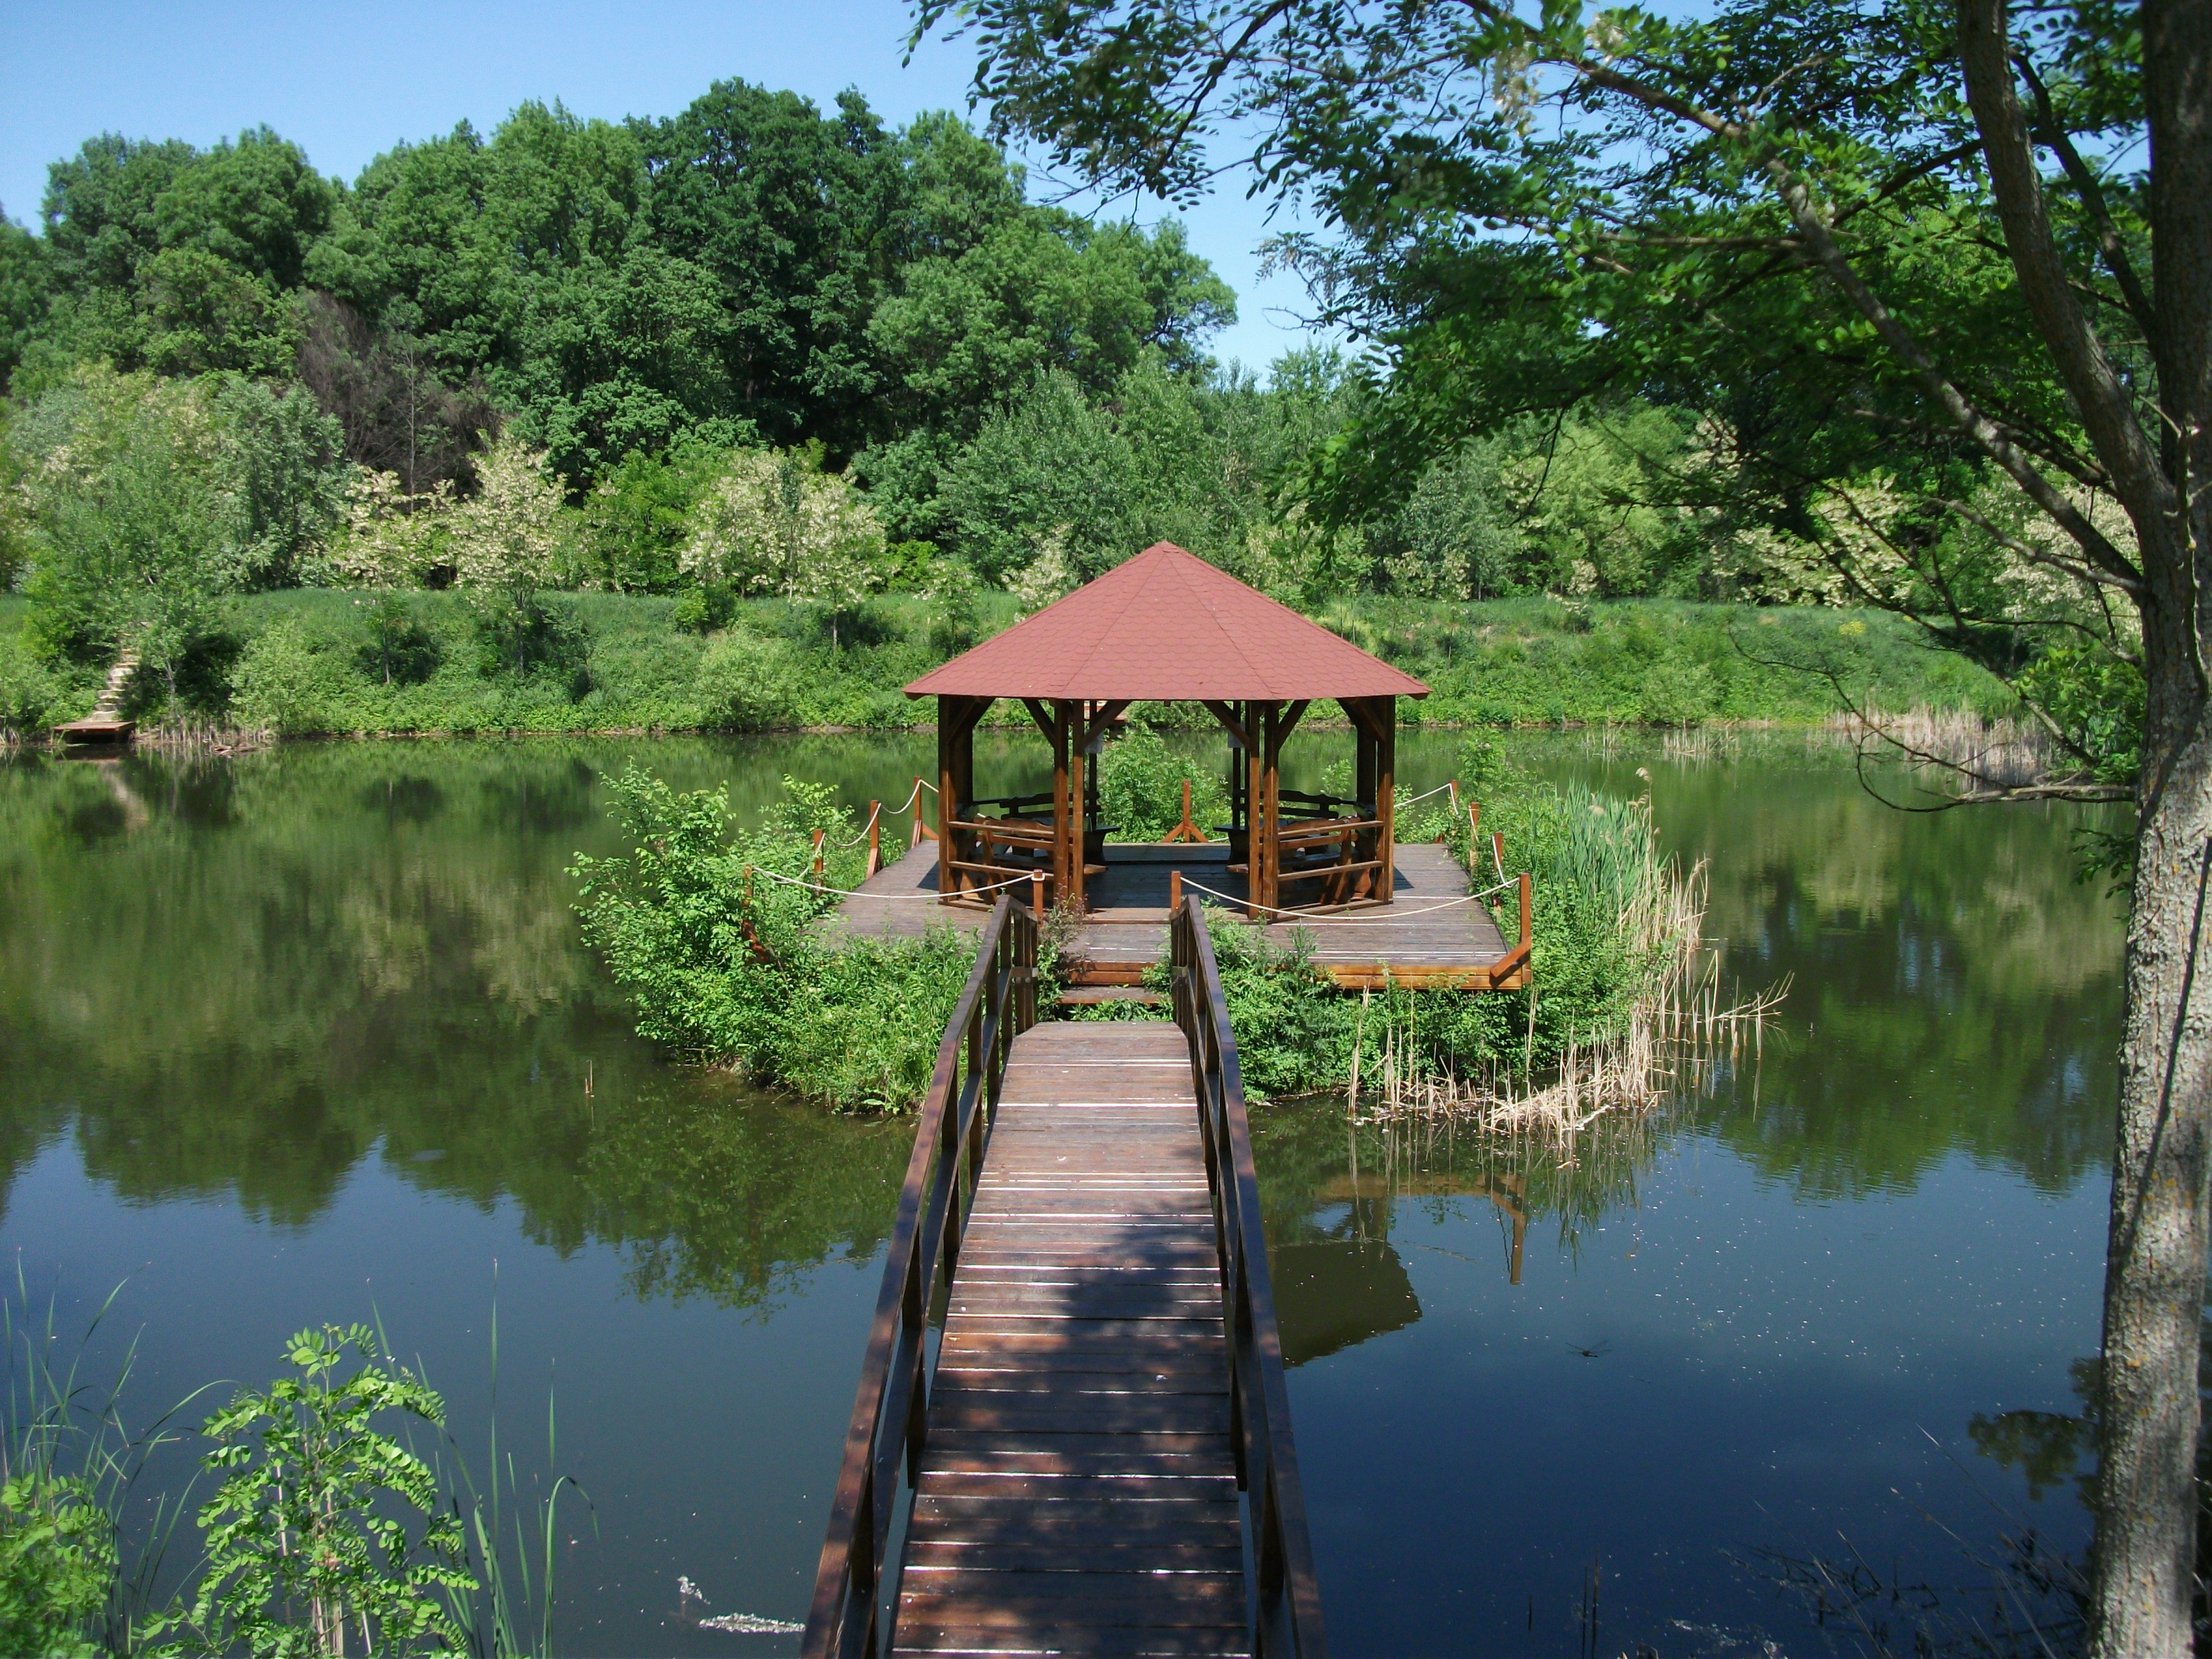
landscape, tree, water, grass, wilderness, sky, sun, lake, river, pond, reflection, jungle, vegetation, wetland, habitat, fish pond, natural environment